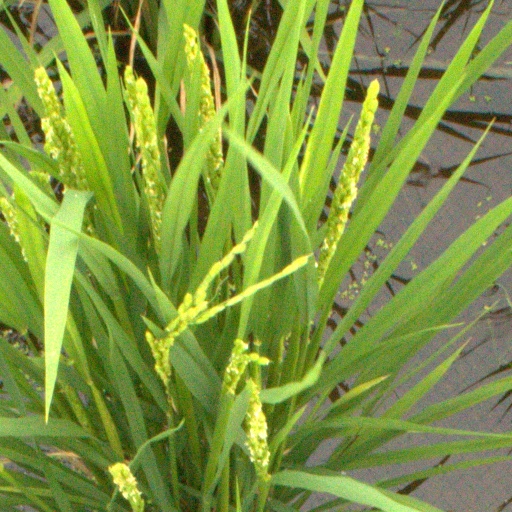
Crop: rice